Myoma Nyein

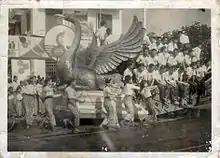
Myoma Troupe in 1958

One of his earlier songs written in 1939 was "Eindawya Paya Zay" in support of Mandalay's central Zegyo Market shopkeepers' all out strike against Section 23(7) enacted by the British colonial government when they relocated to the Eindawya Pagoda precincts.